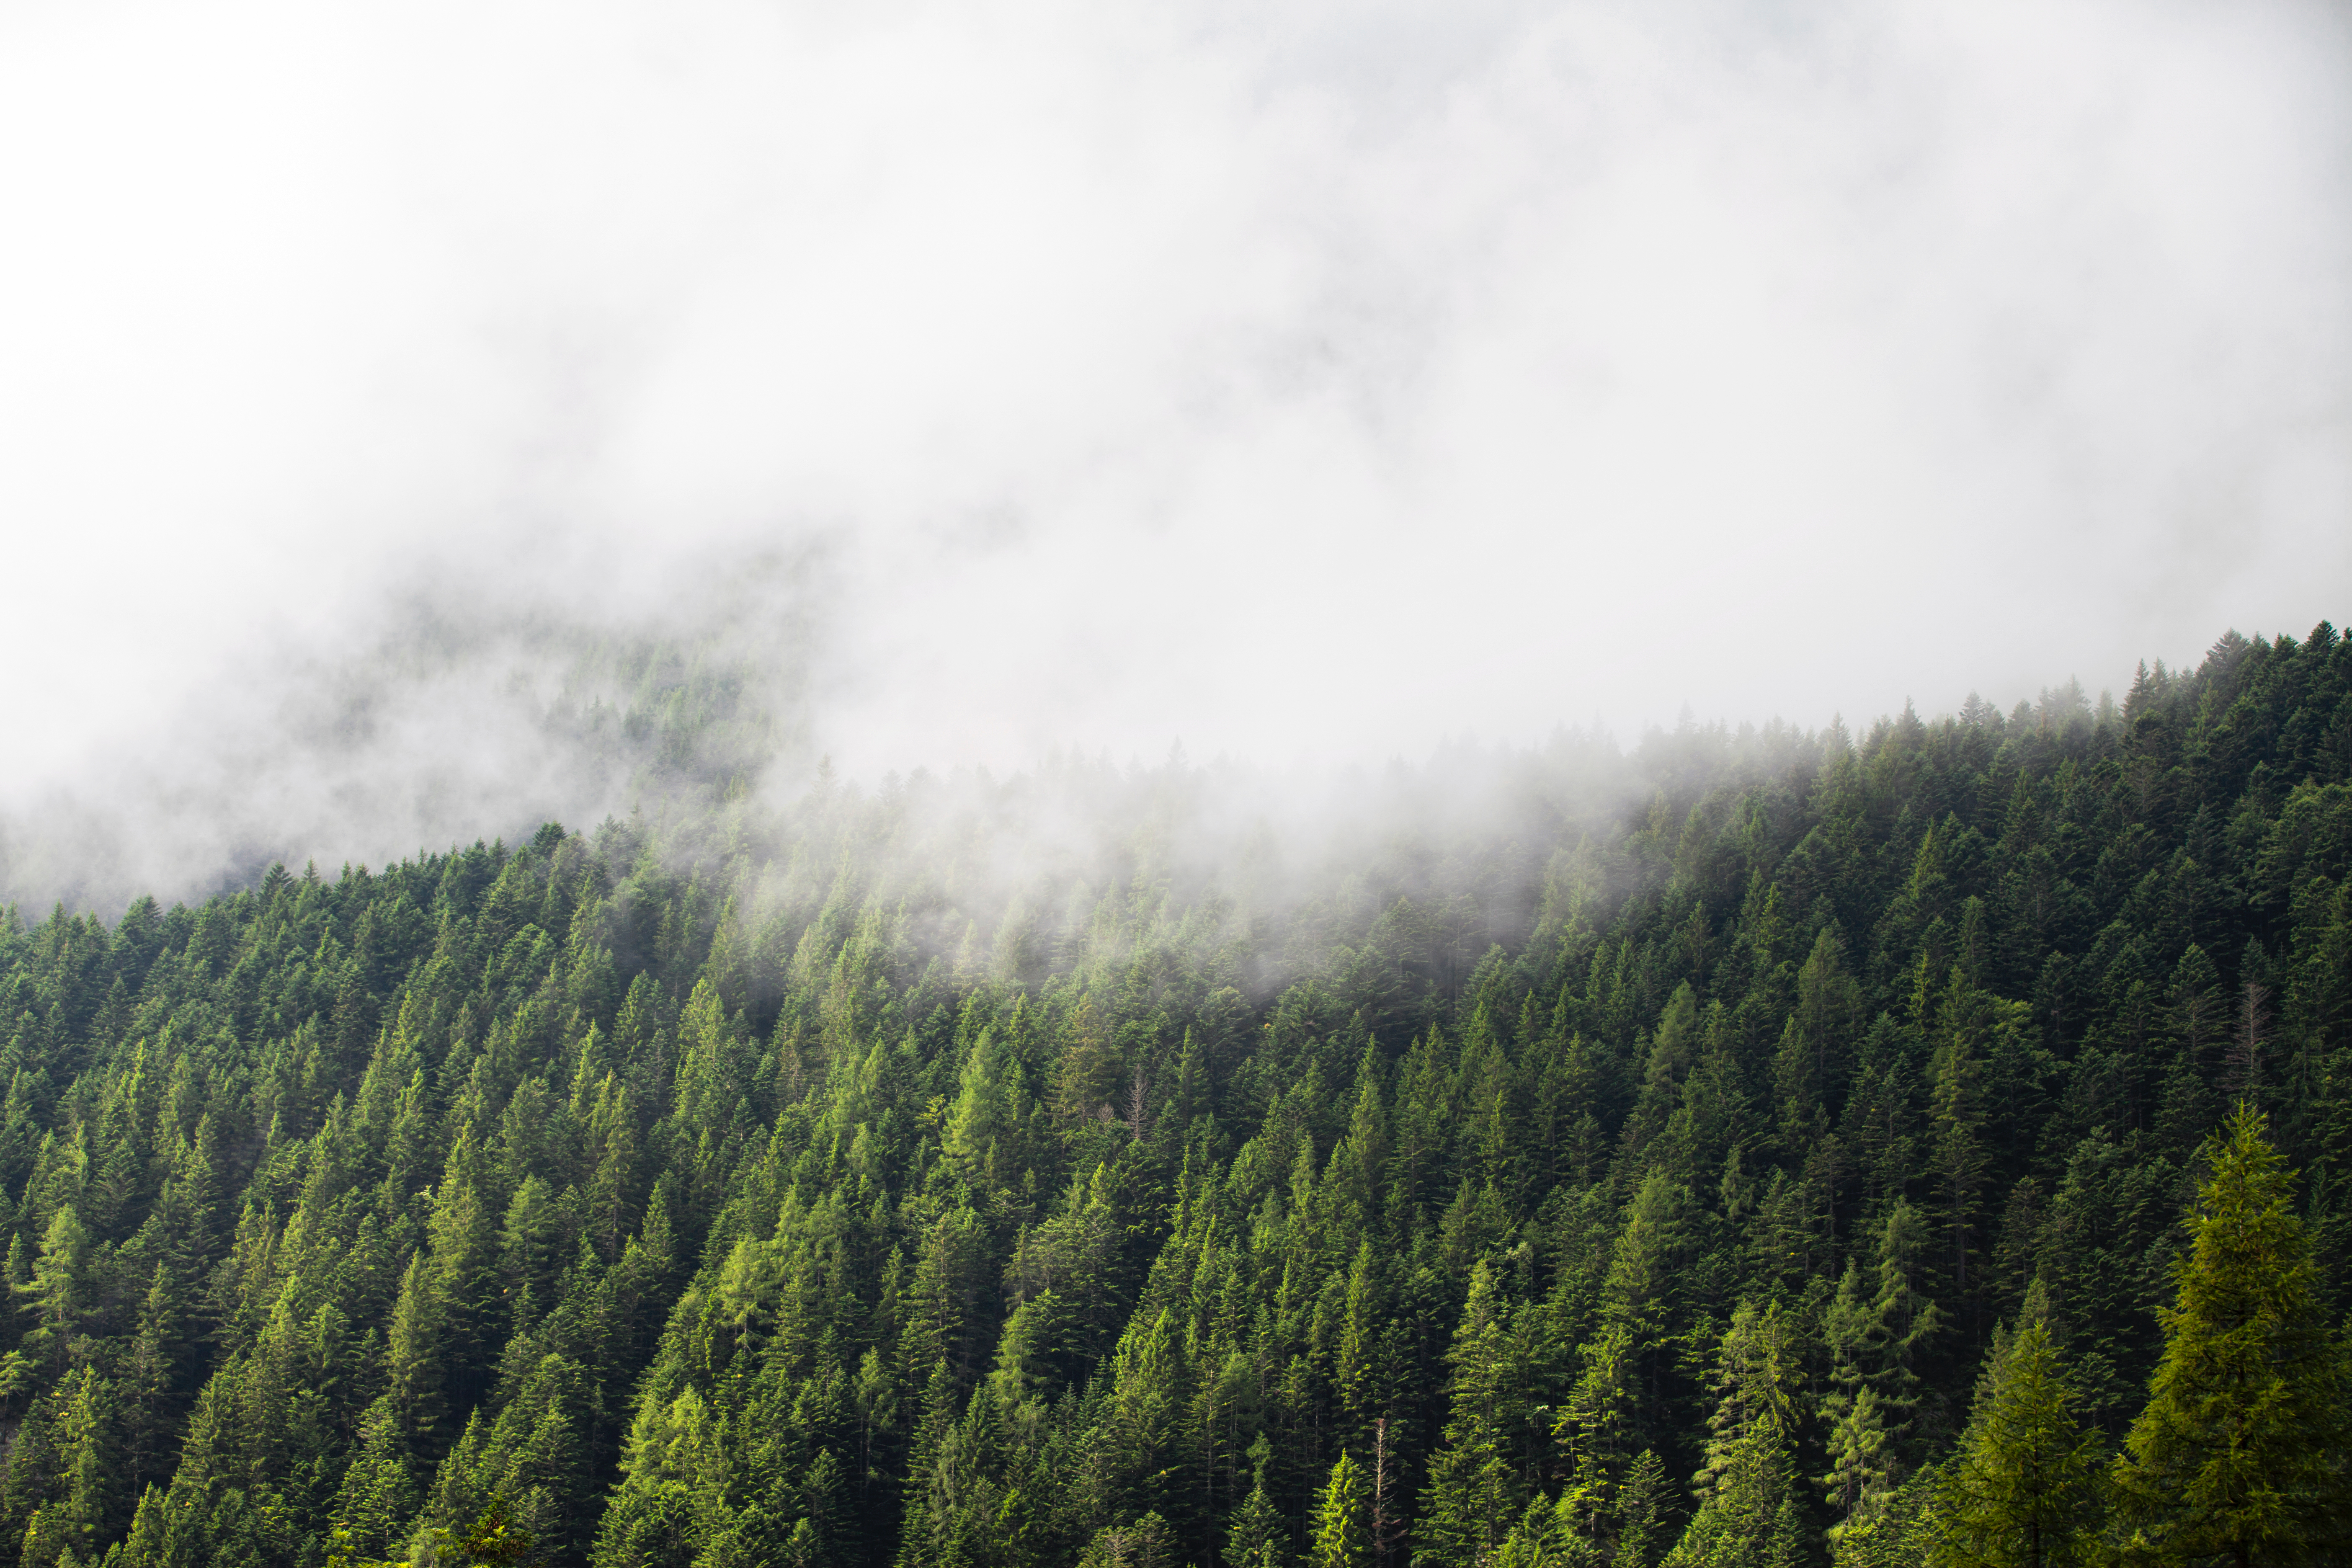
landscape, tree, nature, forest, wilderness, mountain, cloud, plant, fog, mist, meadow, mountain range, green, weather, woodland, habitat, ecosystem, natural environment, geographical feature, atmospheric phenomenon, woody plant, mountainous landforms, temperate coniferous forest